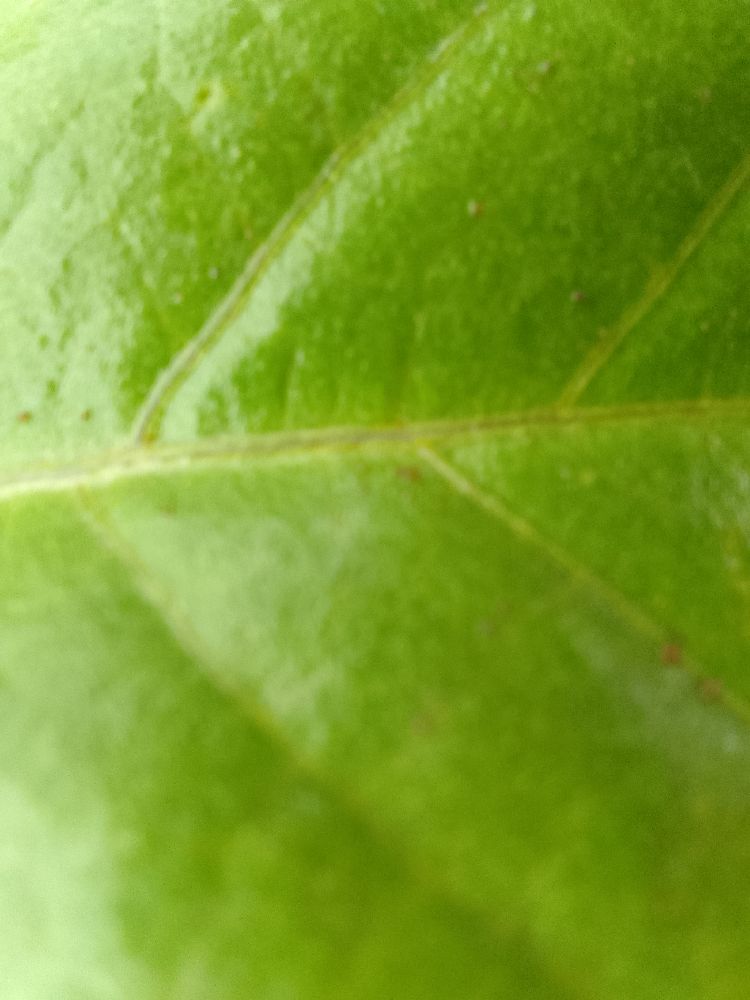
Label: healthy